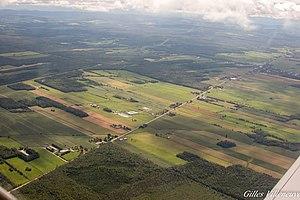
La route 218 est une route régionale québécoise située sur la rive sud du fleuve Saint-Laurent. Elle dessert les régions administratives du Centre-du-Québec et de Chaudière-Appalaches.